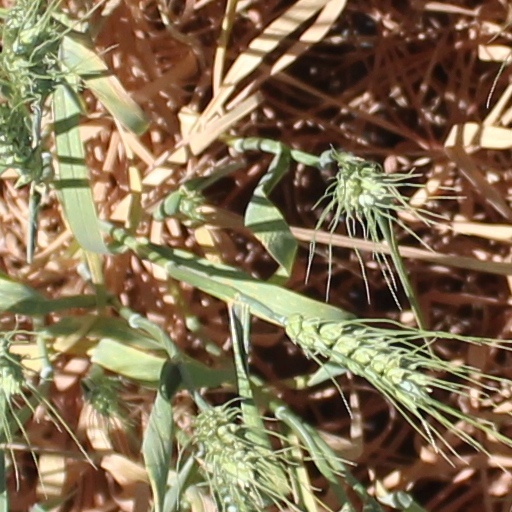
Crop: wheat